Poso Regency

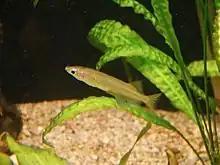
Oryzias sarasinorum, endemic fish that only exist in Lake Poso and Lake Lindu

Sulawesi black Ebony, also known as diospyros celebica, naturally can be found in Central Sulawesi (Parigi, Poso, Donggala), South Sulawesi (Maros), West Sulawesi (Mamuju) and Maluku. The International Union for Conservation of Nature (IUCN) has issued their red list in 2000 and D. celebica belong to the category of vulnerable species, which means that ebony is at the limit of high risk for extinction in the wild (vulnerable to exploitation).